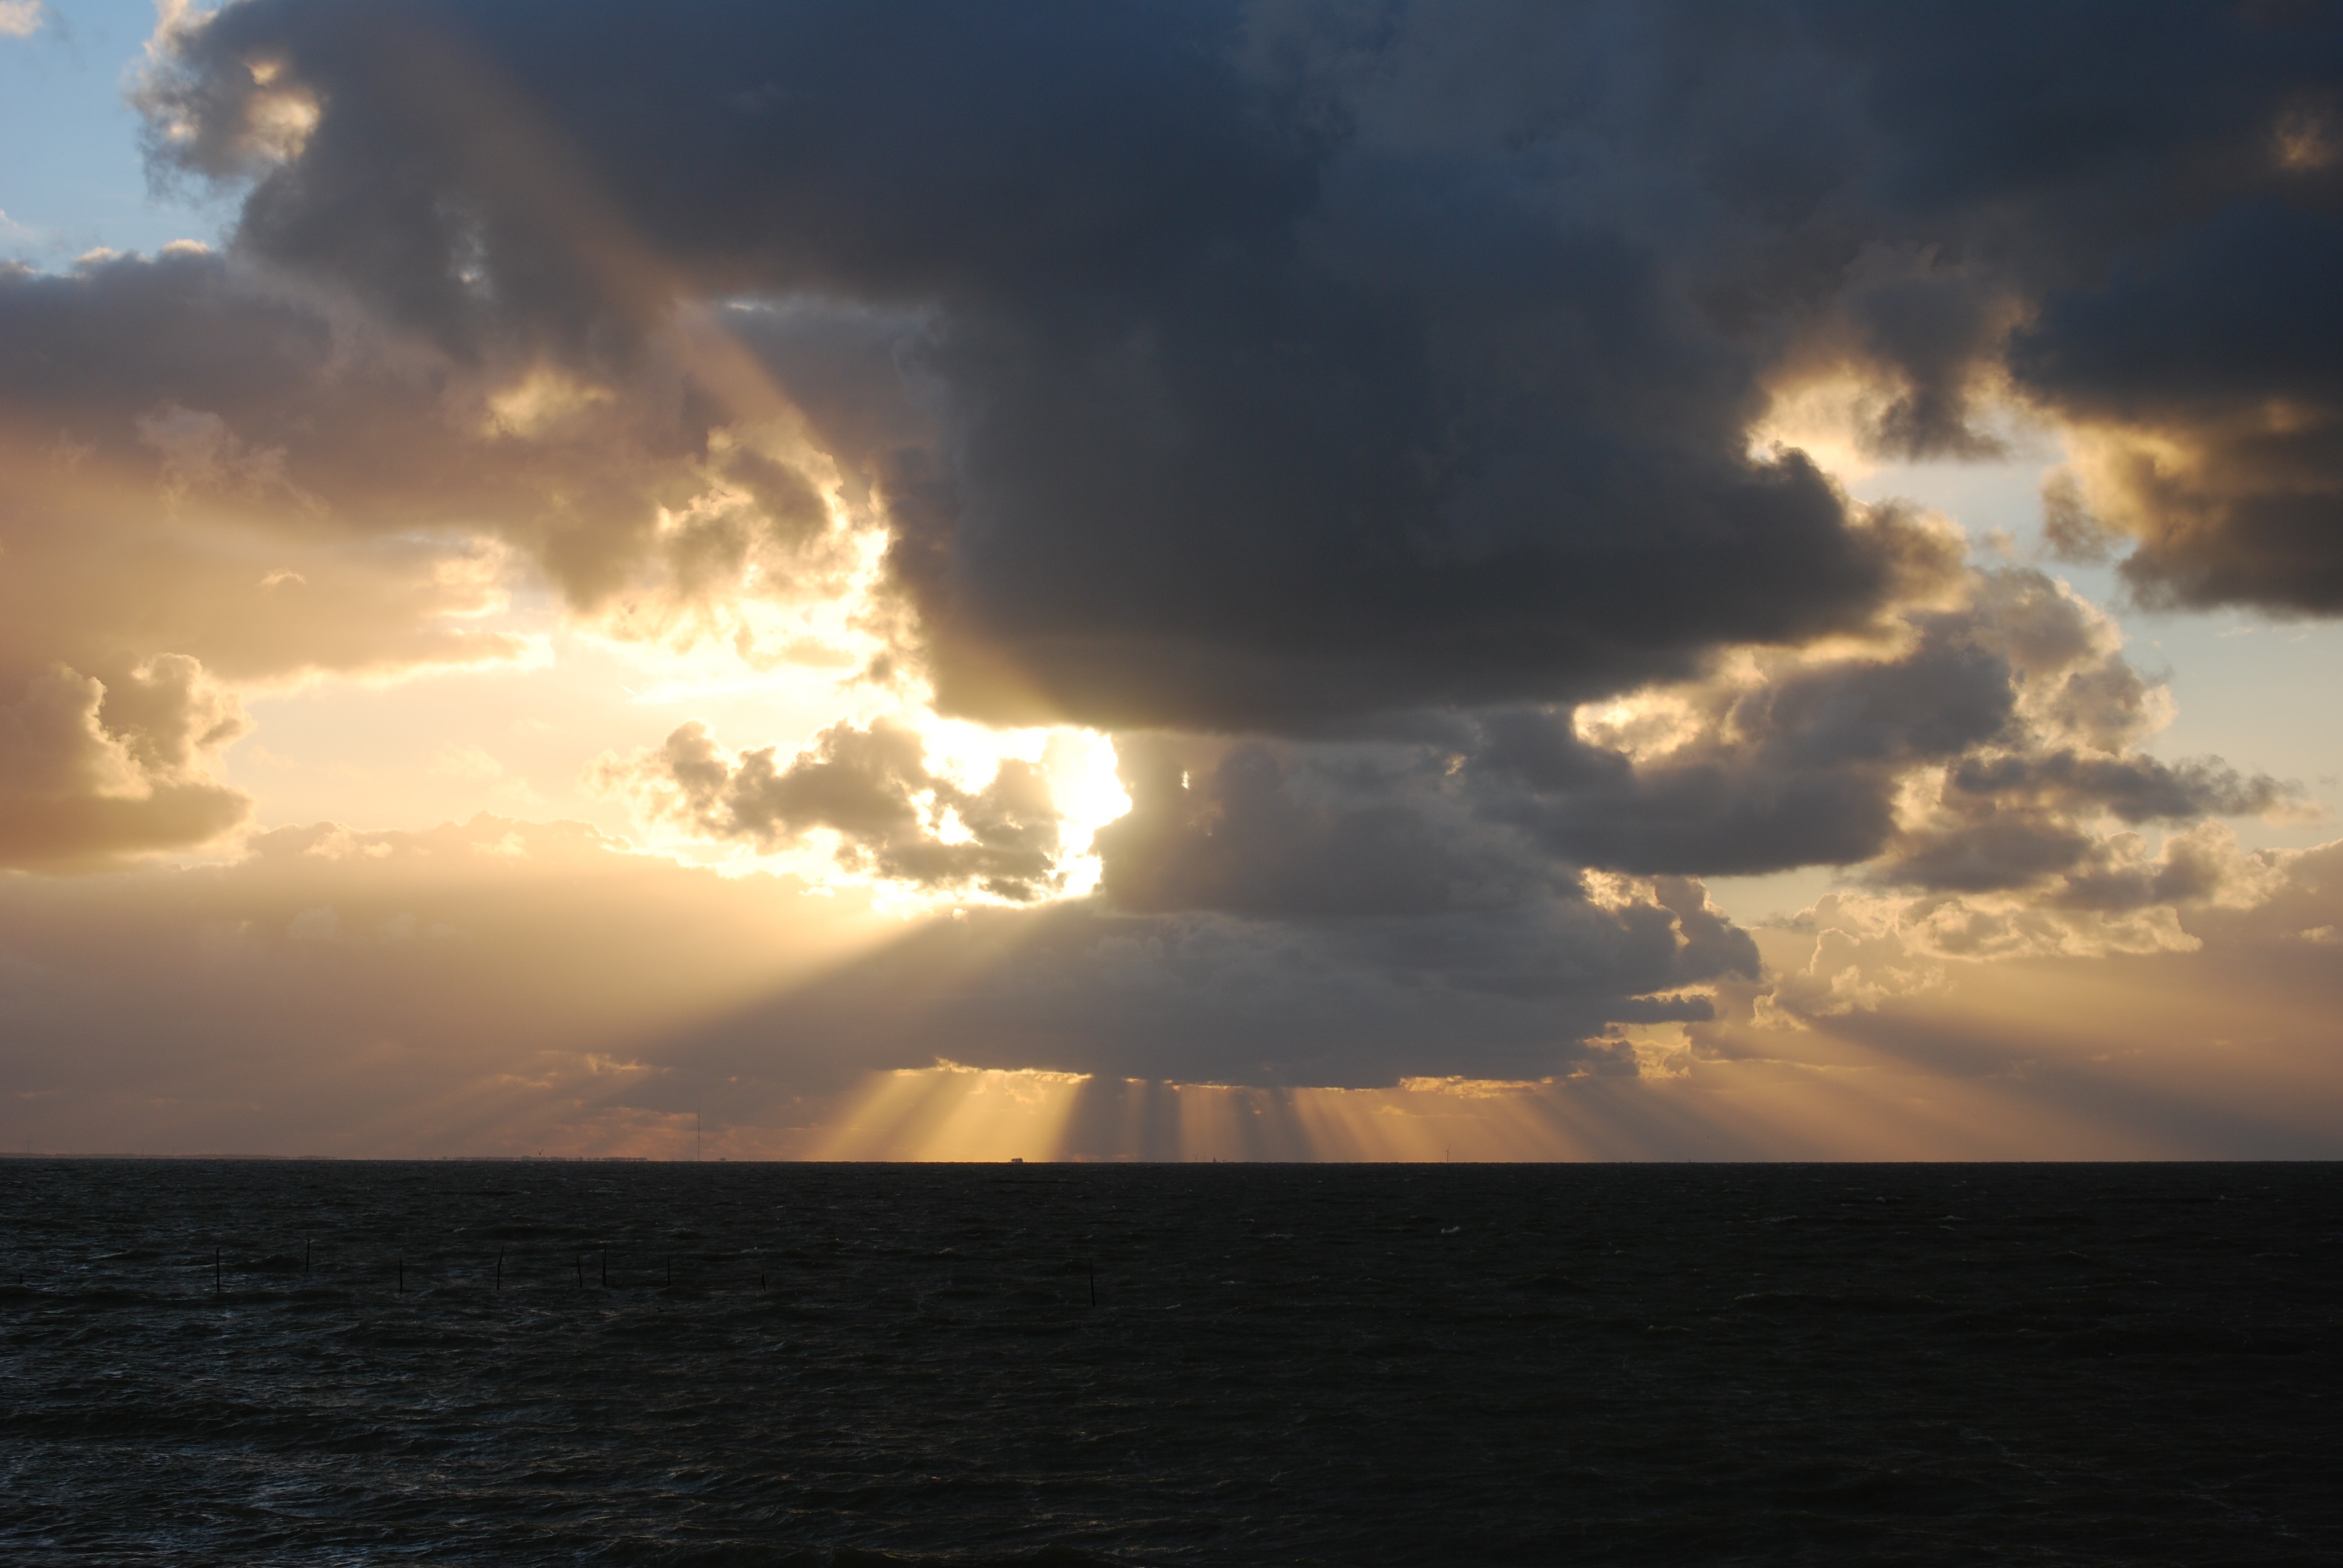
beach, sea, coast, water, ocean, horizon, cloud, sky, sun, sunrise, sunset, sunlight, morning, wave, dawn, atmosphere, dusk, evening, clouds, abendstimmung, afterglow, evening sky, setting sun, meteorological phenomenon, wind wave